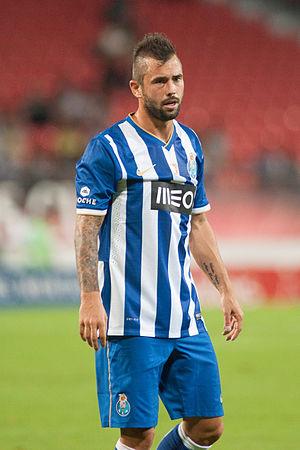
OM - FC Porto - Valais Cup 2013 - Steven Defour
Steven Defour, né le 15 avril 1988 à Malines, est un footballeur international belge qui évolue au poste de milieu de terrain. Il est actuellement sans club.